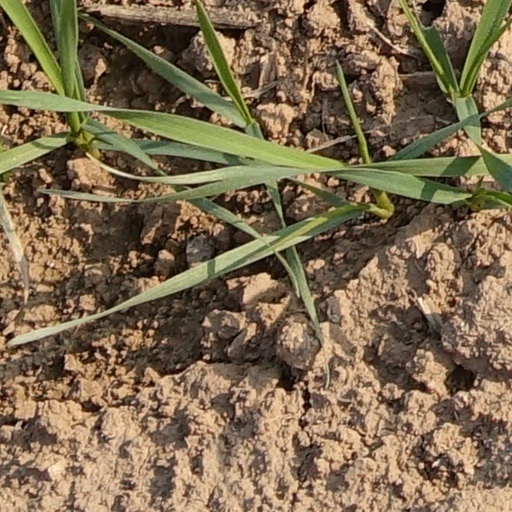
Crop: wheat